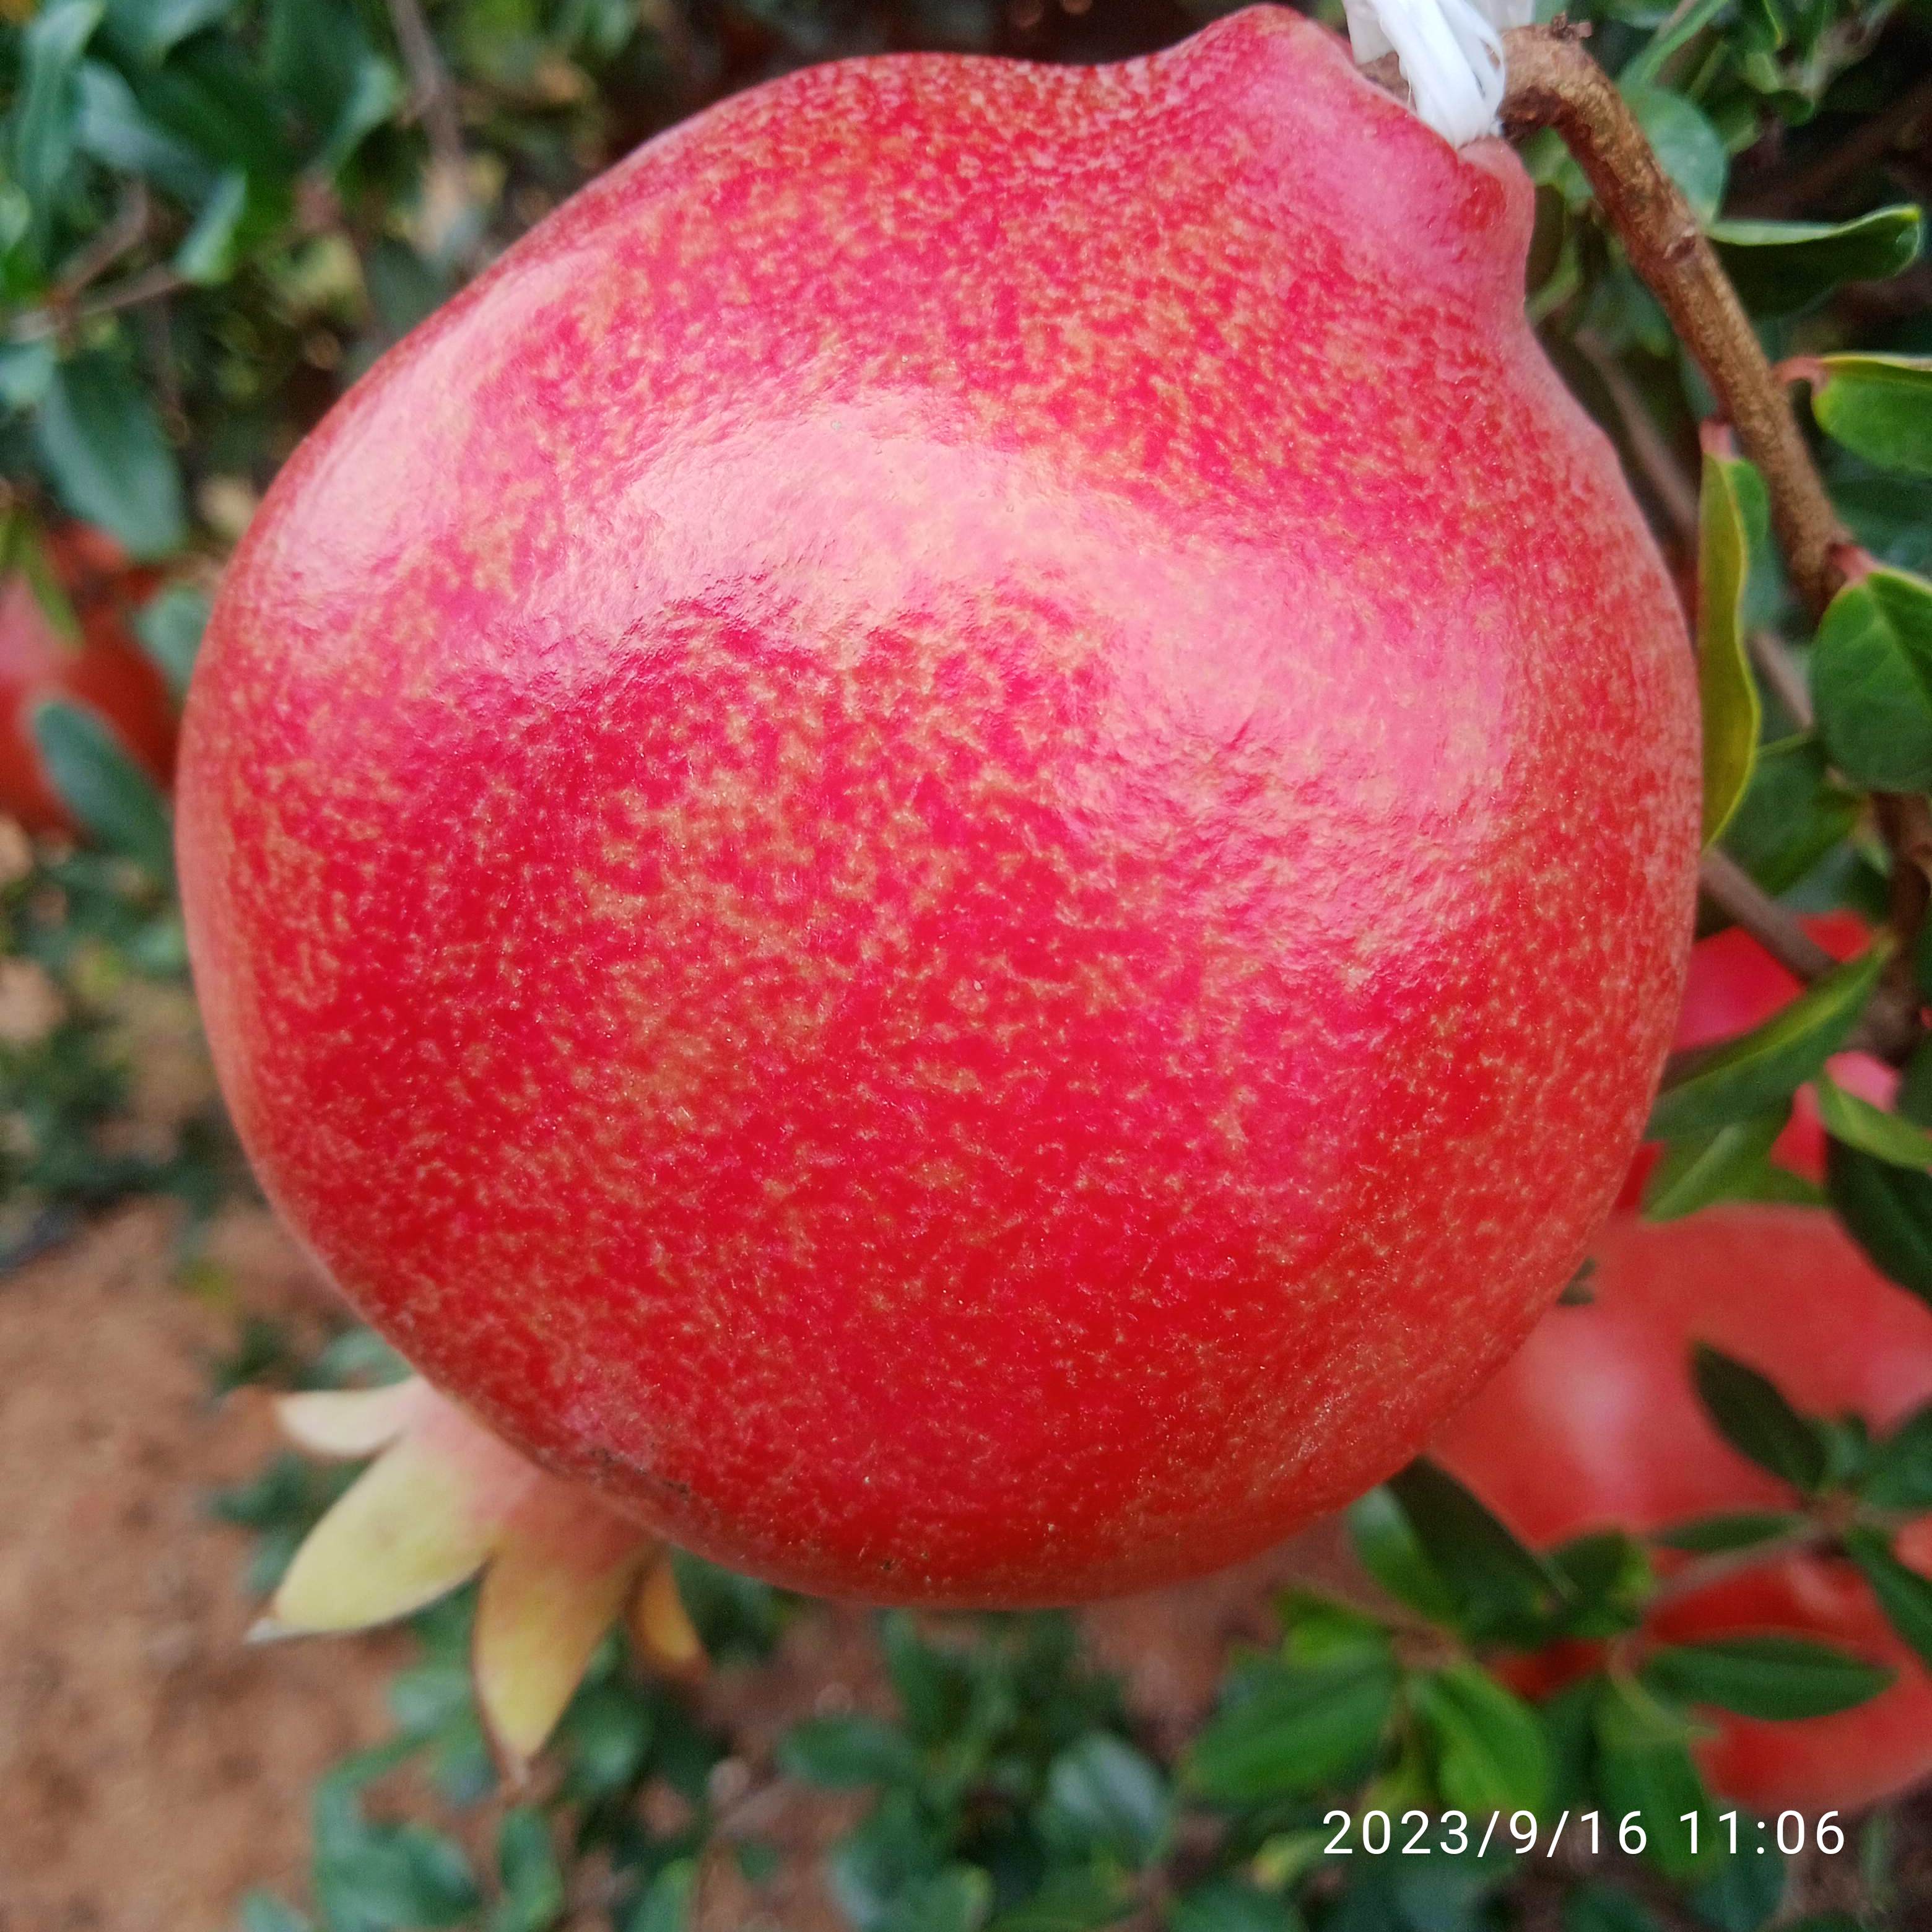
Label: Healthy